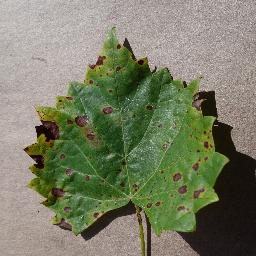
Label: Grape___Black_rot